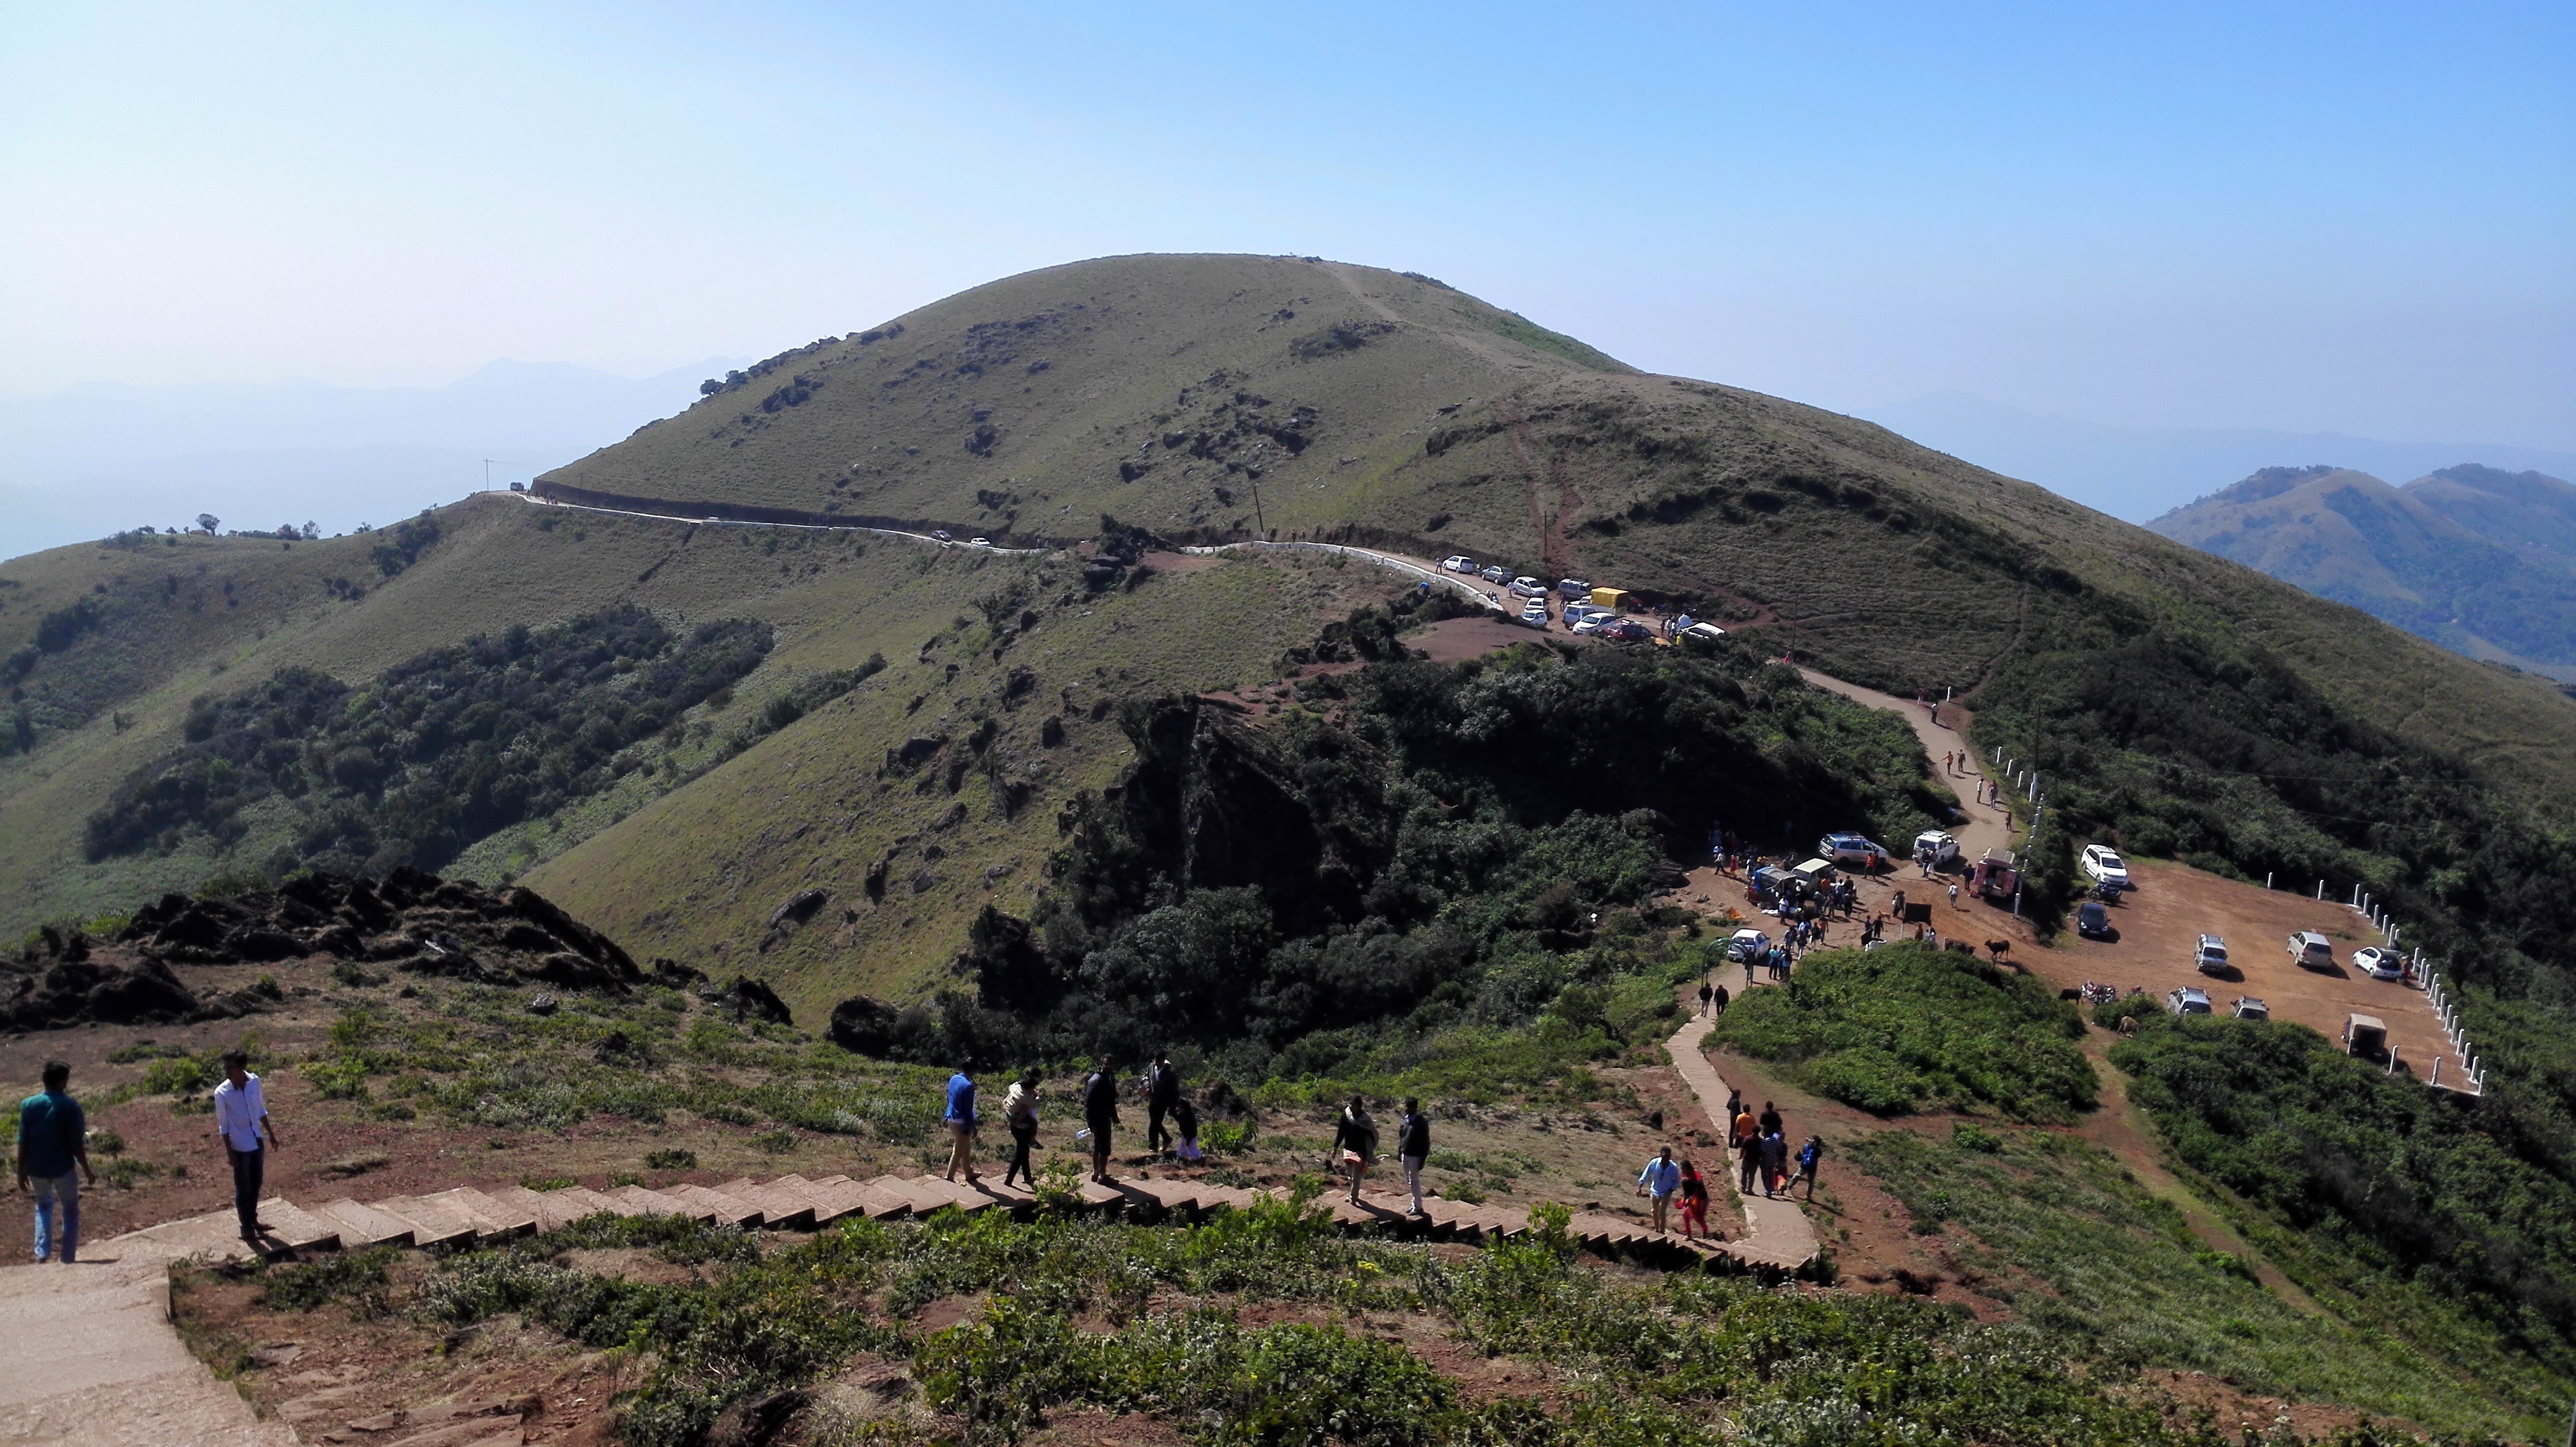
landscape, nature, rock, walking, mountain, hiking, trail, hill, adventure, valley, mountain range, travel, village, scenery, tourism, ridge, summit, geology, plateau, india, fell, karnataka, hinduism, hampi, mullayangiri, chikmaglur, geographical feature, mountainous landforms